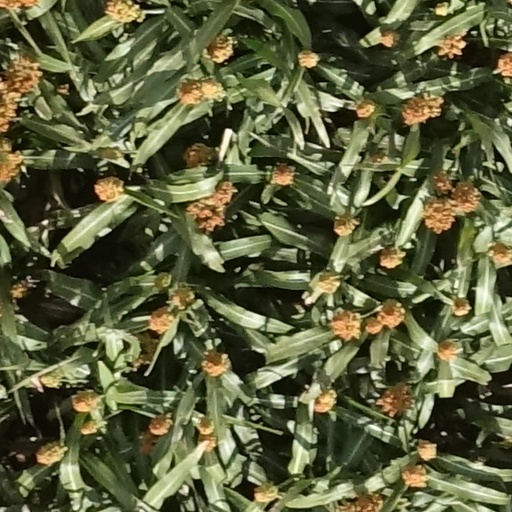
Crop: sorghum